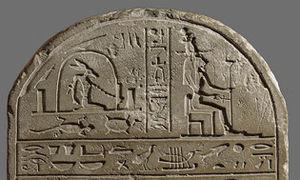
Cintre de la stèle magique du Musée Kestner à Hanovre. Seth est fait prisonnier dans son lieu d'exécution par la lionne Sekhmet
Seth est l'une des plus anciennes divinités égyptiennes. Sa représentation, au museau effilé et aux oreilles dressées mais tronquées, est une composition hybride née de l'imaginaire des Égyptiens des temps prédynastiques. Cette iconographie monstrueuse est peut-être inspirée de l'oryctérope, un termitivore, fouisseur des savanes africaines. Dans le mythe, Seth est le dieu de la confusion, du désordre et de la perturbation, ce que souligne l'écriture hiéroglyphique dans laquelle l'animal séthien sert de déterminatif pour des concepts négatifs.